GoBots: Battle of the Rock Lords

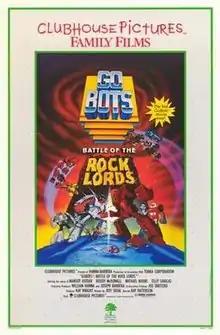
US theatrical poster

GoBots: Battle of the Rock Lords is a 1986 American animated science fiction action film based on the GoBots line of toys. It was produced by Hanna-Barbera Productions (also responsible for the "Challenge of the GoBots" television series) and released to theaters in 1986 by Clubhouse Pictures, the last film the company released. It featured the first appearance of the Rock Lords, who were given their own toyline after the film.